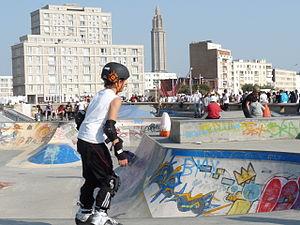
Skatepark au Havre (Seine-Maritime), entre la Porte Océane et la plage.
Le Havre est une commune française du Nord-Ouest de la France située dans le département de la Seine-Maritime en région Normandie, située sur la rive droite de l'estuaire de la Seine. Son port est le deuxième de France après celui de Marseille pour le trafic total et le premier port français pour les conteneurs.